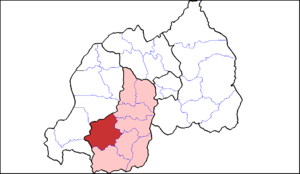
Le district de Nyamagabe est un district qui se trouve dans la Province du Sud du Rwanda.